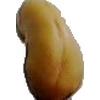
Label: caju_seed